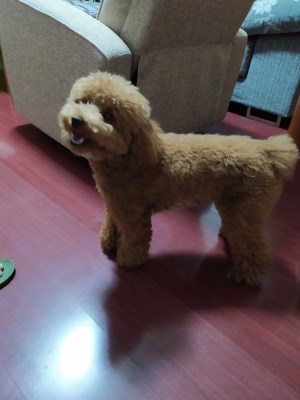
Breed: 7449-n000128-teddy